Question: Please indicate a possible affordance area of baseball bat that can be used for holding
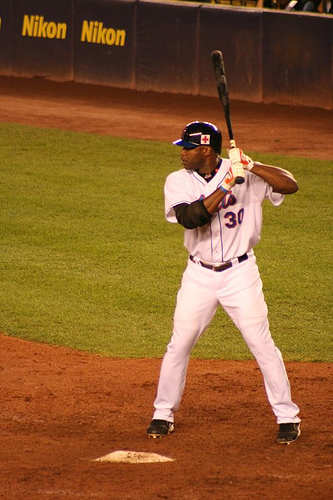
Answer: [224.066, 141.447, 252.575, 189.693]